Klondike Gold Rush

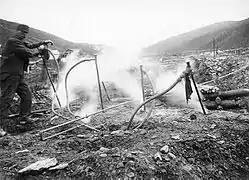
Thawing with steam, 1898

In the summer, water would sluice and pan the dirt, separating the heavier gold from gravel. This required miners to construct sluices, which were sequences of wooden boxes long, through which the dirt would be washed; up to 20 of these might be needed for each mining operation. The sluices in turn required much water, usually produced by creating a dam and ditches or crude pipes. "Bench gold" mining on the hill sides could not use sluice lines because water could not be pumped that high up. Instead, these mines used rockers, boxes that moved back and forth like a cradle, to create the motion needed for separation. Finally, the resulting gold dust could be exported out of the Klondike; exchanged for paper money at the rate of $16 per troy ounce (ozt) through one of the major banks that opened in Dawson City, or simply used as money when dealing with local traders.